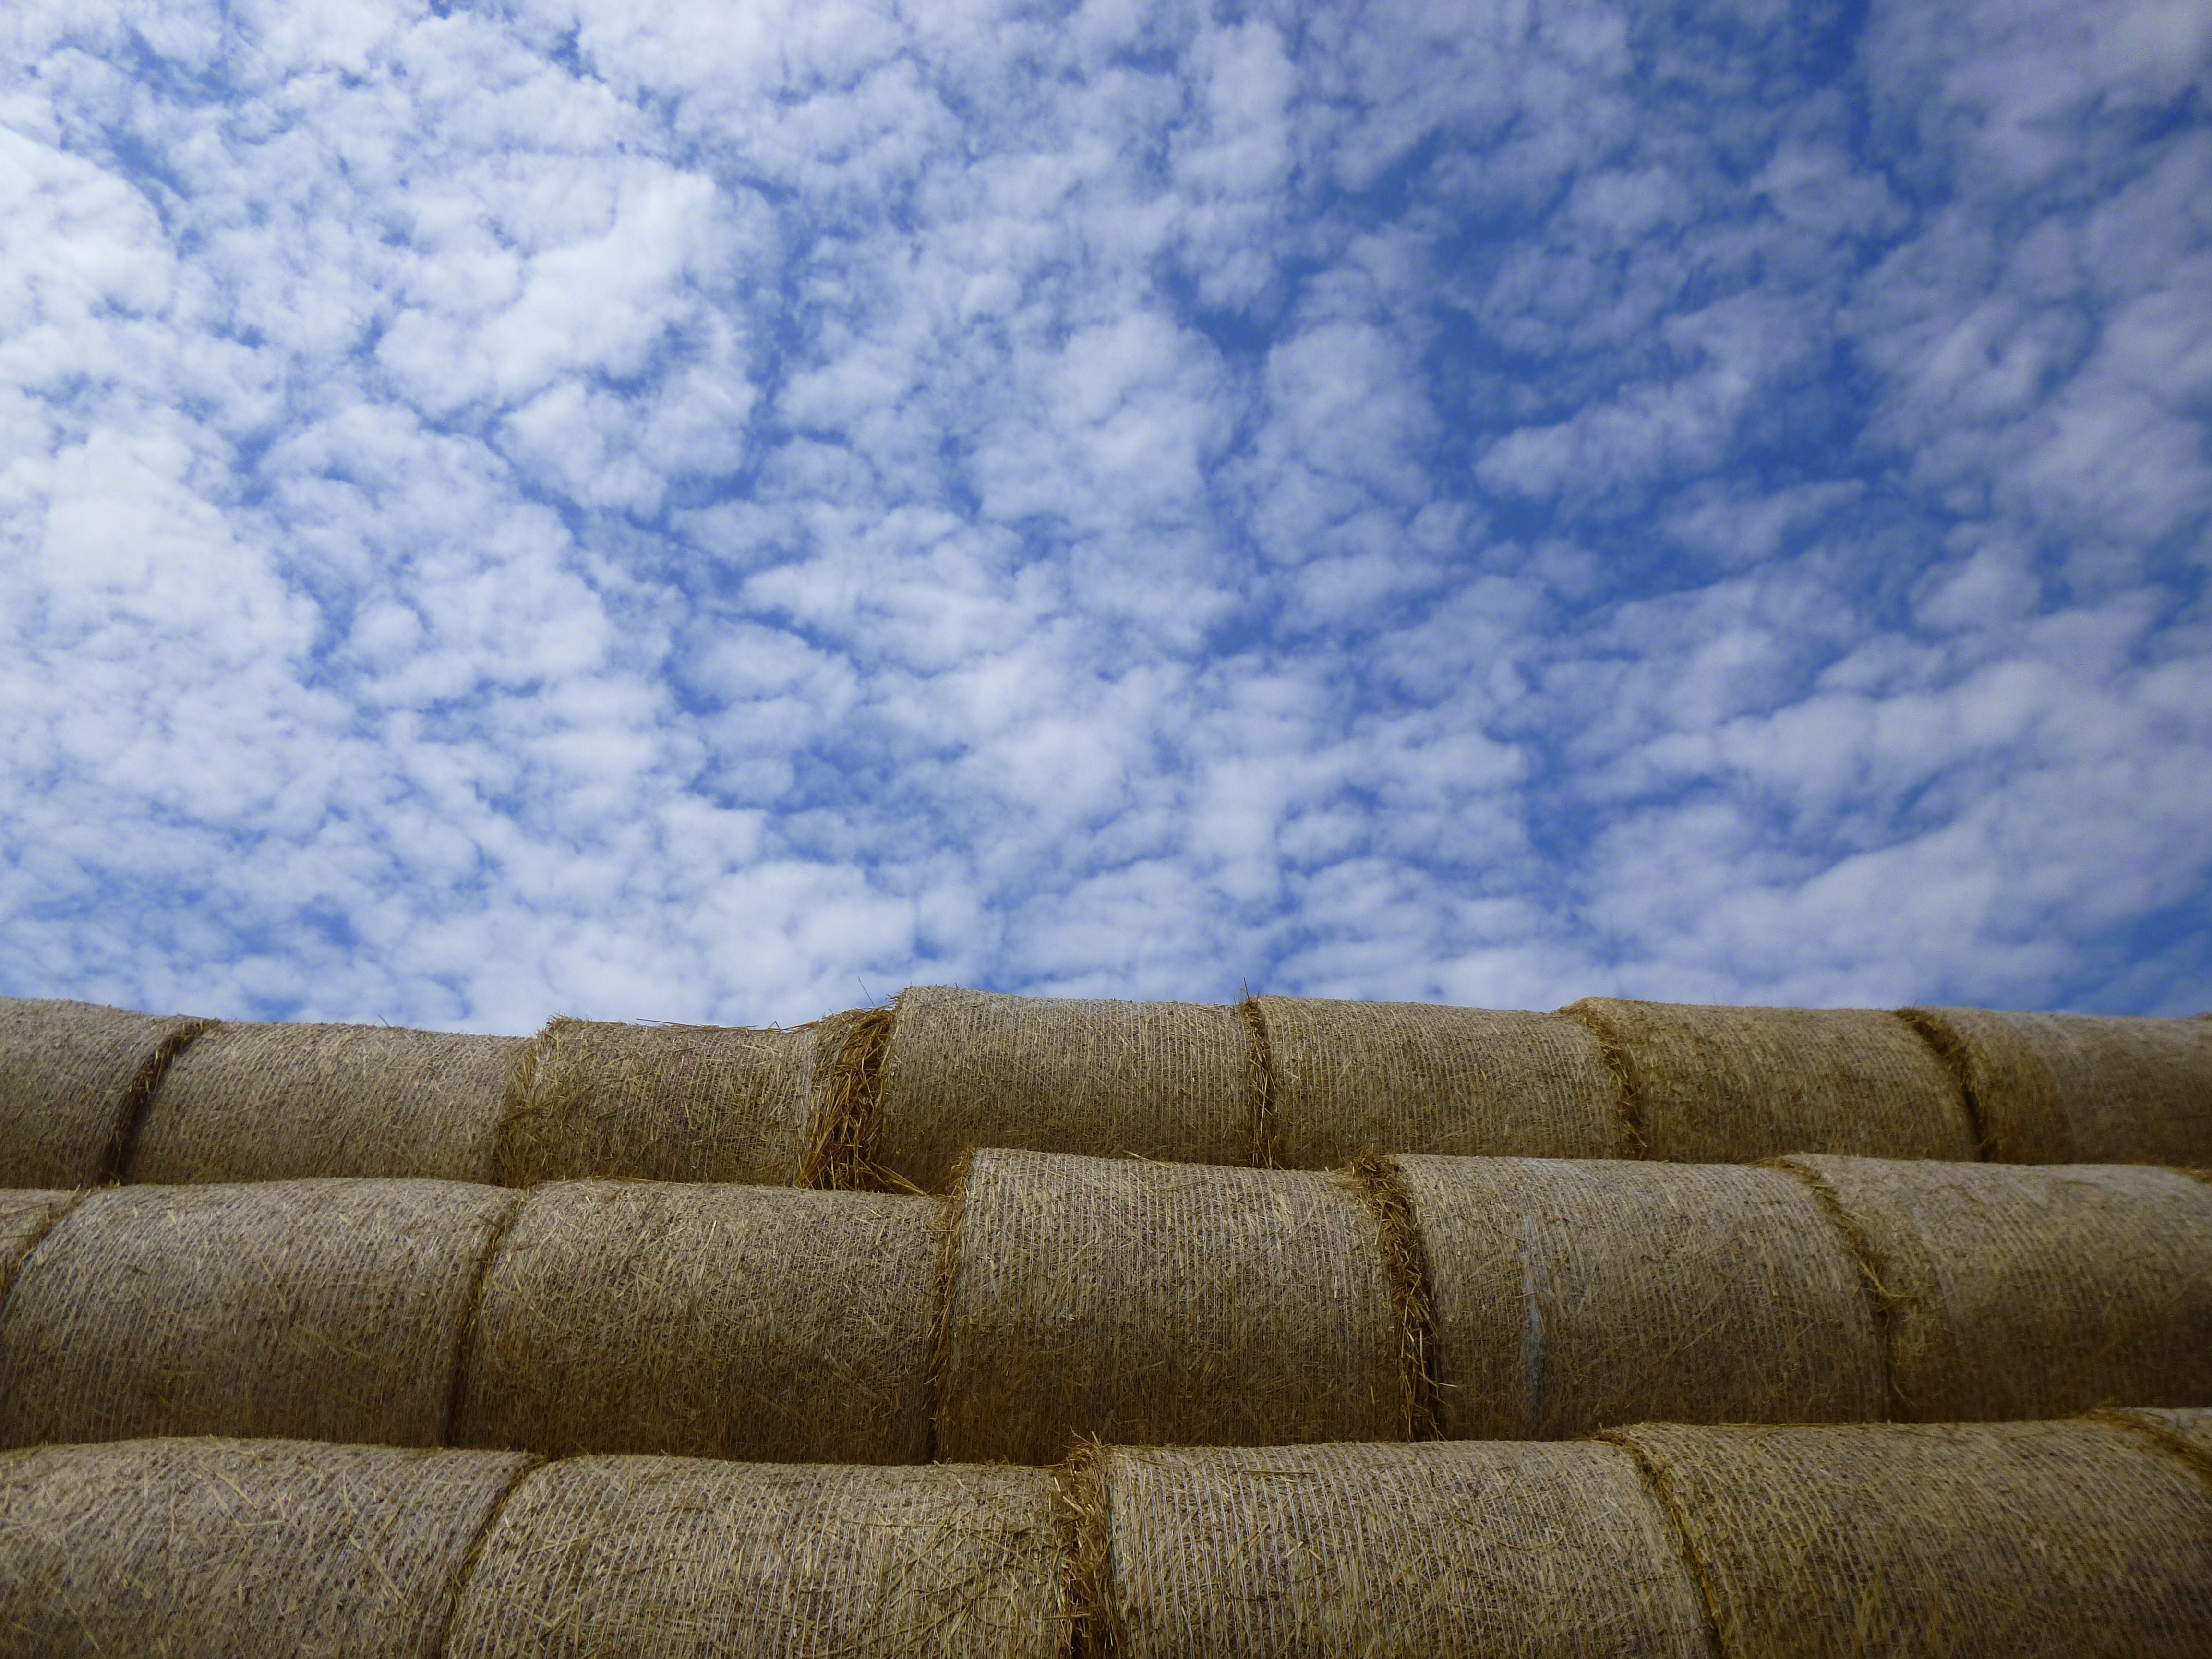
sand, cloud, sky, field, summer, blue, agriculture, straw bale, clouds, tanya, grass family